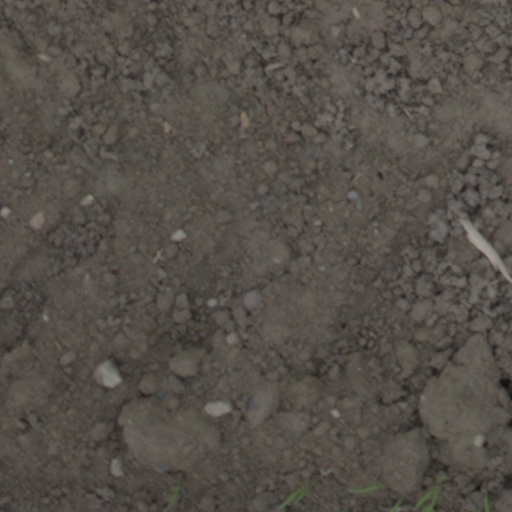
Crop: wheat